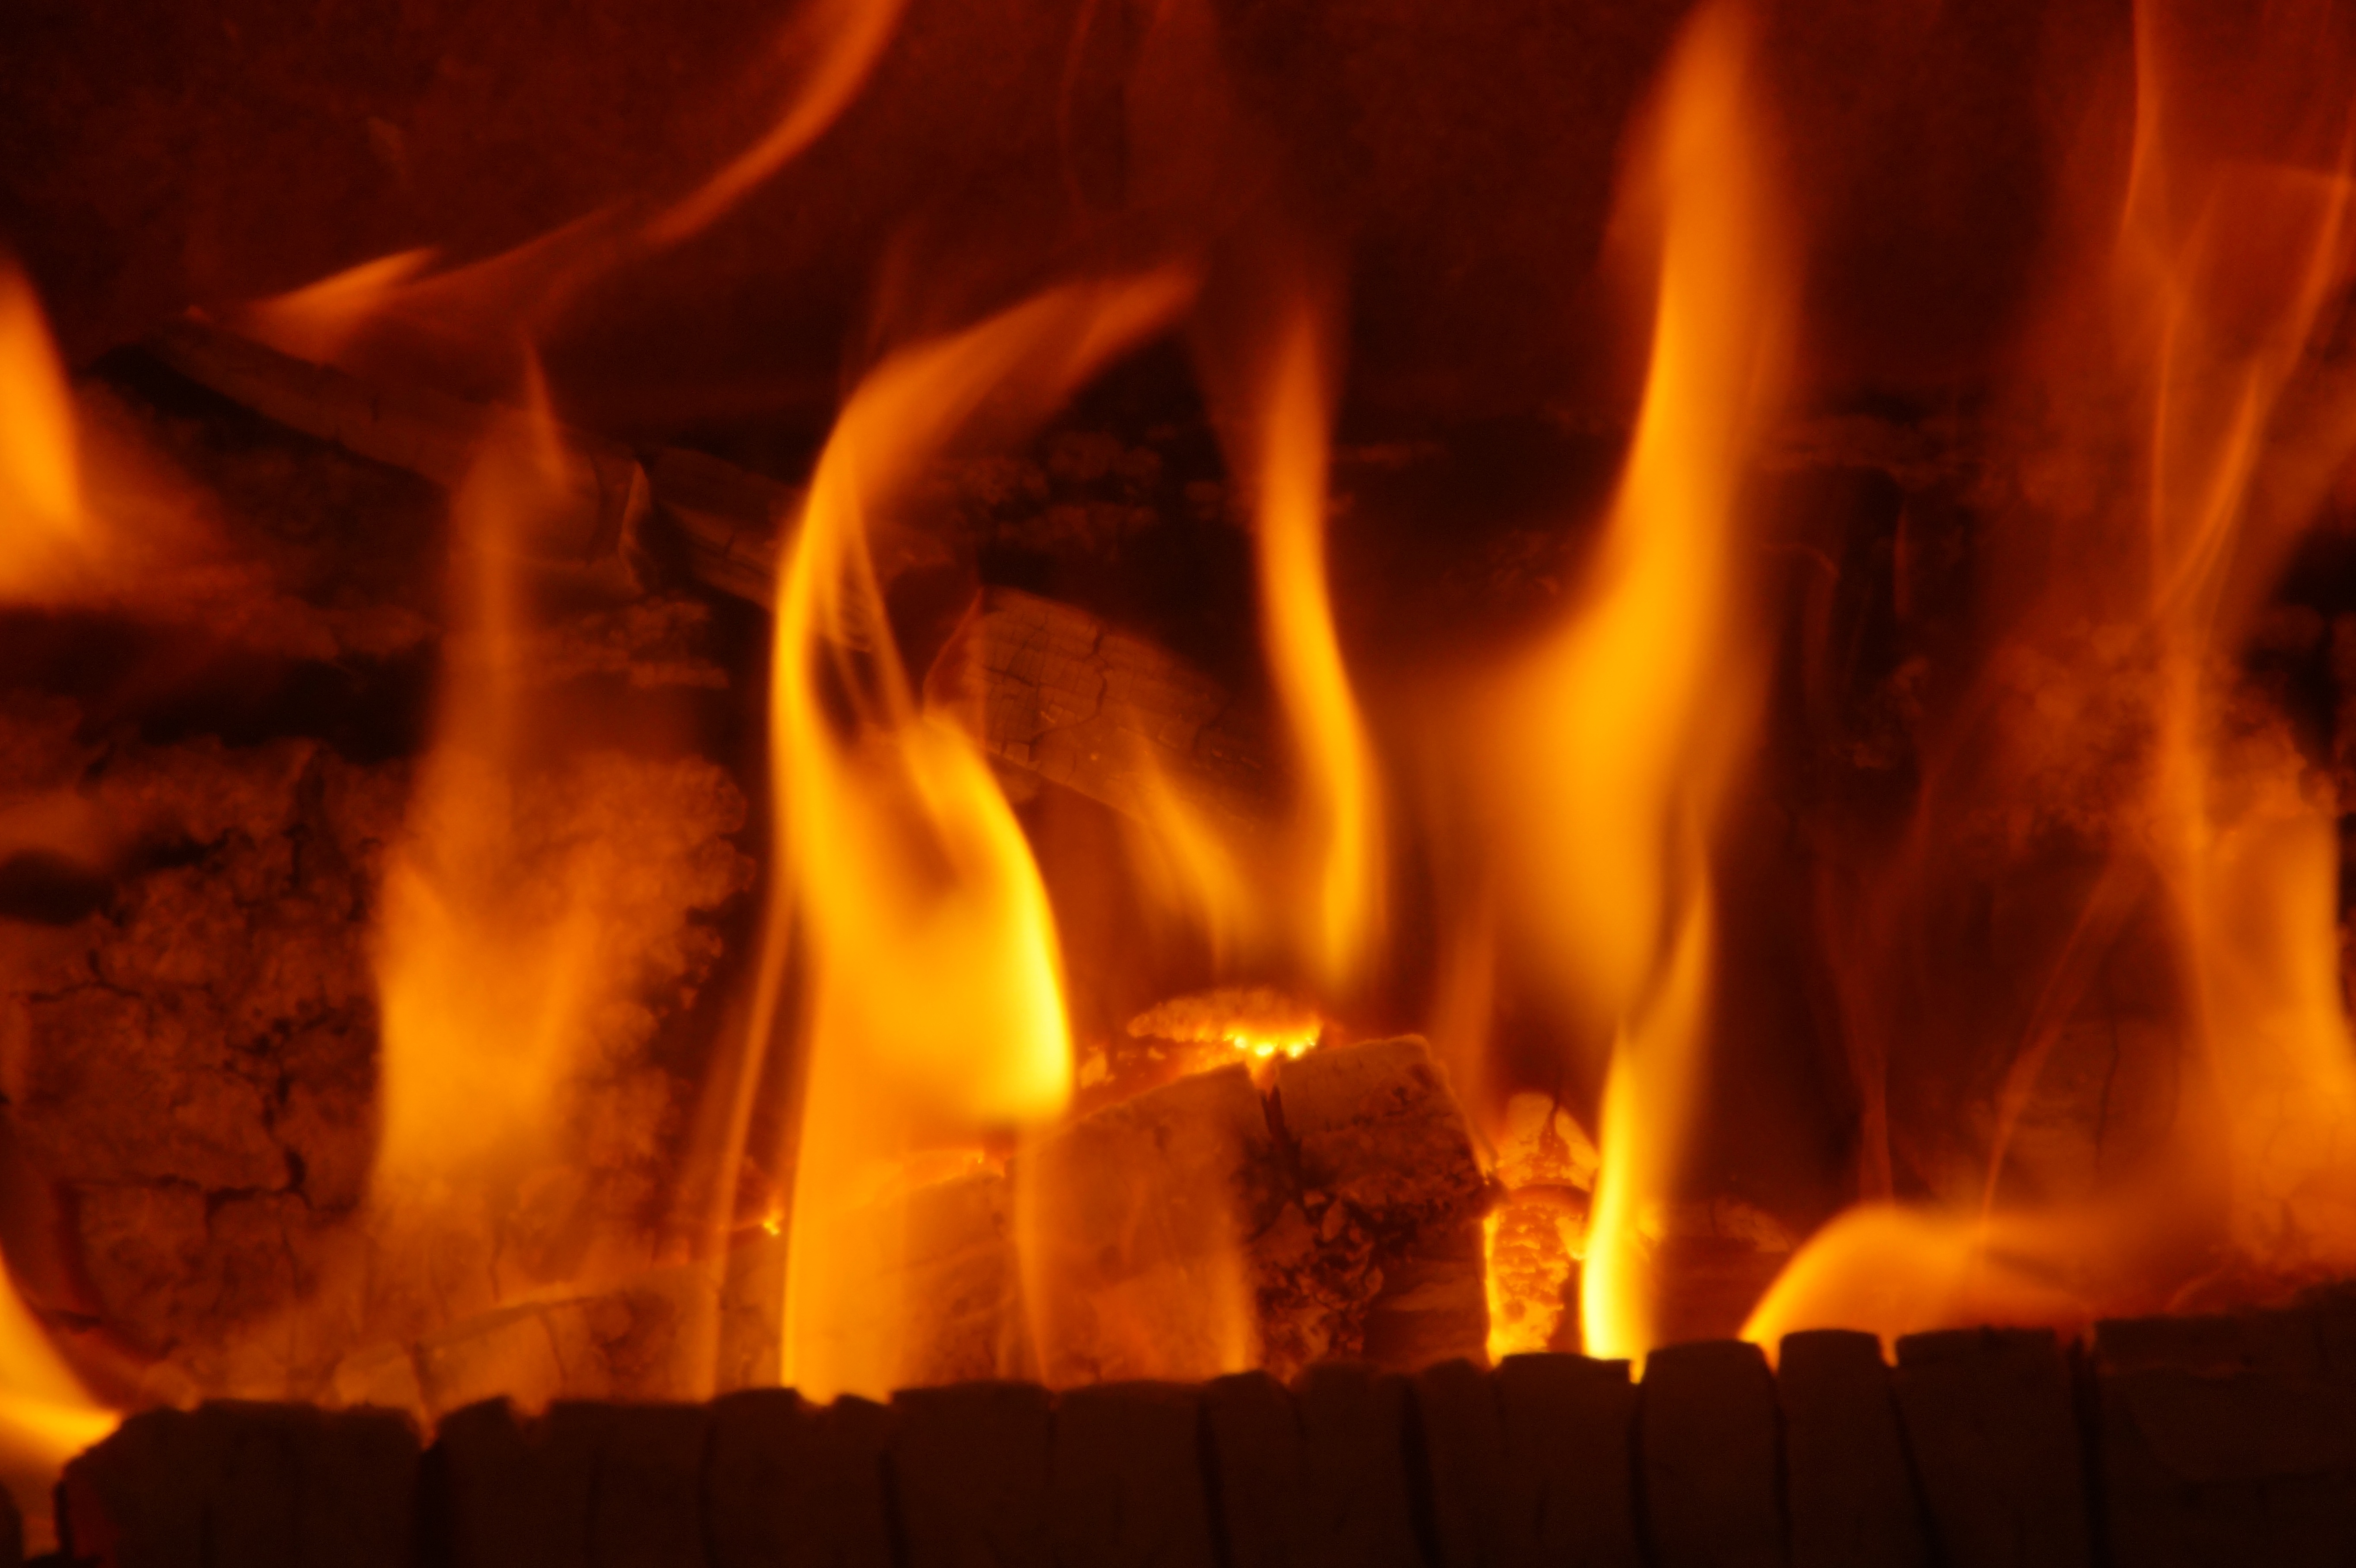
winter, wood, night, warm, dark, flame, fire, cozy, fireplace, darkness, campfire, bonfire, heat, burn, hot, oven, wood fire, heiss, wood burning stove, winter time, kaminofen, geological phenomenon